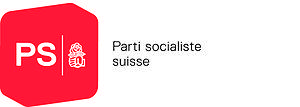
Le nouveau logo du Parti socialiste suisse
Le Parti socialiste suisse, en allemand : Sozialdemokratische Partei der Schweiz, en italien : Partito socialista svizzero et en romanche : Partida socialdemocrata da la Svizra, est un parti politique suisse de gauche, fondé le 21 octobre 1888, membre de l'Internationale socialiste et membre associé du Parti socialiste européen.